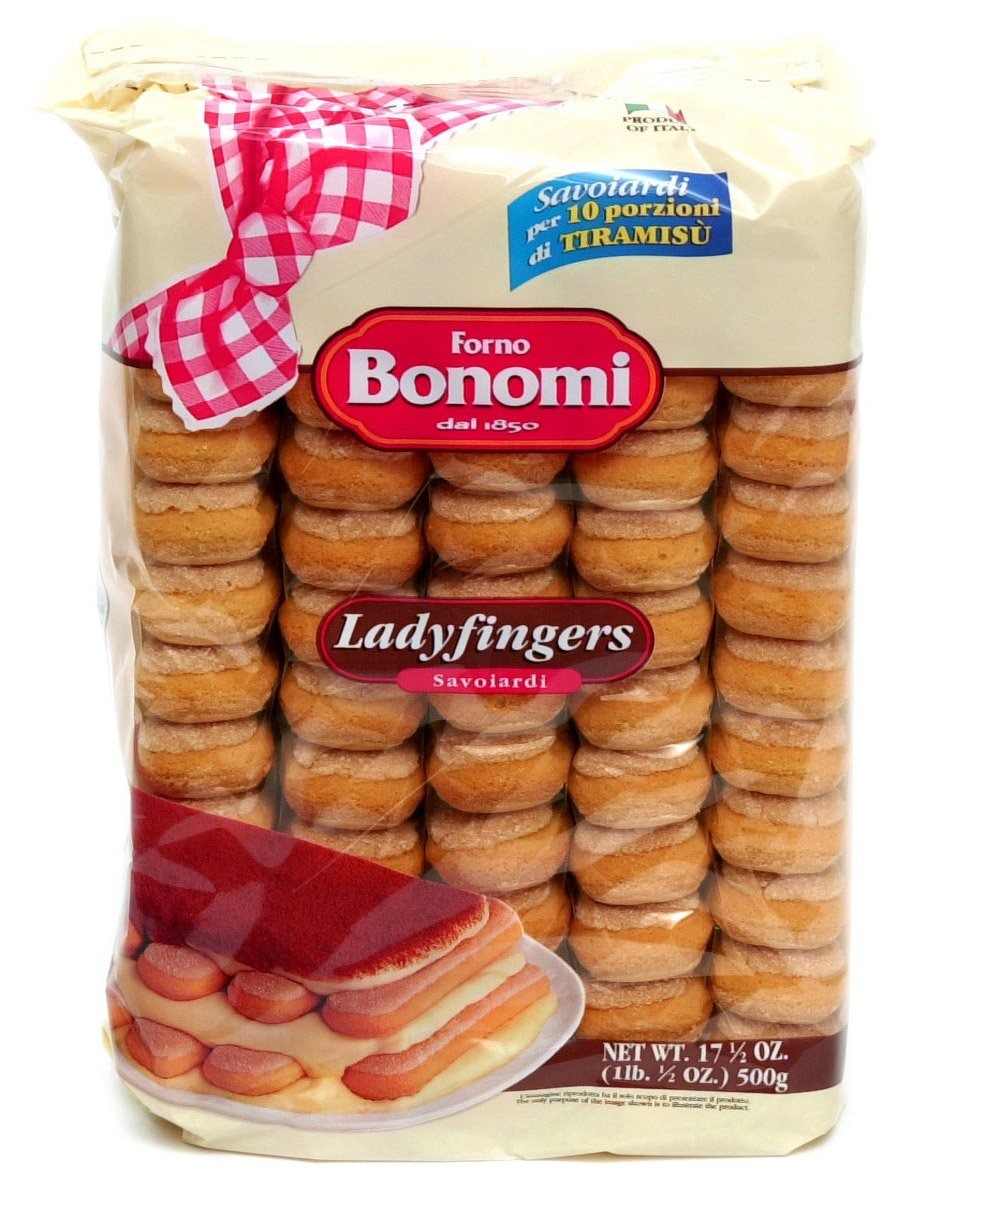
Item Name: Bonomi Italian Lady Fingers, Savoiardi Sponge Cookies, 10 Packs of 60 Count, 17.6 oz Each, Perfect for Tiramisu, Authentic Italian Biscuits, Light and Delicate Sponge Cake, Sugar-Dusted Finish
Bullet Point 1: Traditional Italian Ladyfingers: Savoiardi biscuits made with traditional Italian recipe
Bullet Point 2: Pouch Packaging: Contains 10 individually wrapped packages for convenience
Bullet Point 3: Occasion Treats: Perfect for weddings, birthdays, anniversaries and other special occasions
Bullet Point 4: Biscuit Form: Soft and crumbly ladyfingers that resemble the original Italian version
Bullet Point 5: Bonomi Brand: Trusted Italian brand known for quality pastries and biscuits
Product Description: Bonomi Lady Fingers, Pack of 10 of 17.6 oz, 60 Count Each/Pack AUTHENTIC ITALIAN LADYFINGERS<br> Enjoy the delicate, airy texture of Bonomi Lady Fingers, crafted in Italy. These small sponge cakes, known as Savoiardi in Italian, are perfect for creating traditional Tiramisu and other gourmet desserts. Indulge in the authentic taste and texture that only genuine Italian ladyfingers can offer.<br><br> PERFECT FOR TIRAMISU<br> Bonomi Lady Fingers are essential for making the classic Italian dessert, Tiramisu. Their spongy texture soaks up liqueur and coffee perfectly, creating the ideal base for this beloved treat. Elevate your Tiramisu with the authentic flavor and quality of Bonomi Lady Fingers.<br><br> CONVENIENT BULK PACKAGING<br> This pack includes 10 boxes, each containing 60 delicate ladyfingers (17.6 oz per box). Ideal for professional kitchens, catering events, or baking enthusiasts who need a reliable supply of high-quality ladyfingers. Ensure you always have enough on hand for your culinary needs.<br><br> VERSATILE USAGE<br> Use these ladyfingers in a variety of desserts, from Tiramisu to trifles and charlottes. Their light, airy texture and subtly sweet flavor make them a versatile ingredient in many gourmet recipes. Discover new ways to delight your guests with these exquisite sponge cakes.<br><br> PREMIUM QUALITY<br> Made with the finest ingredients, Bonomi Lady Fingers are a testament to quality and tradition. Trust in Bonomi's heritage and expertise to deliver the best ladyfingers for your culinary creations. Experience the premium quality that has made Bonomi a favorite among chefs and bakers.<br><br>
Value: 10.0
Unit: Count

Price: 9.89